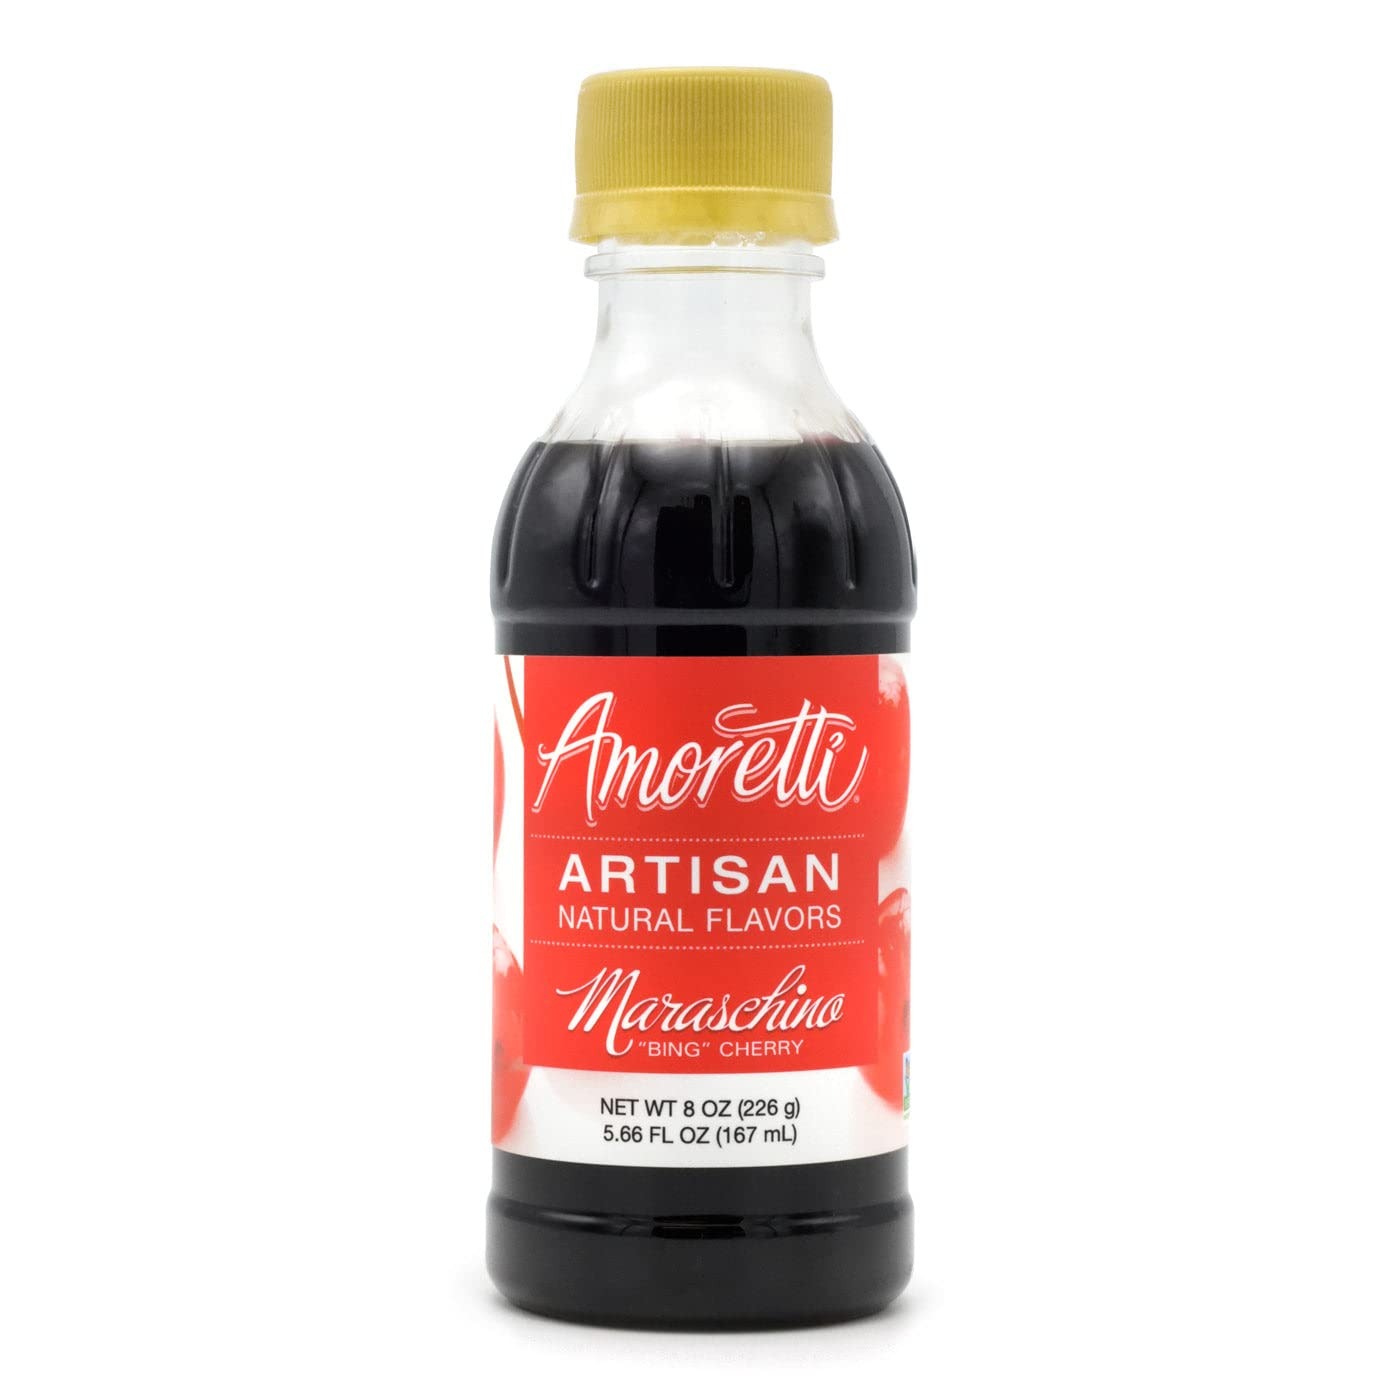
Item Name: Amoretti - Natural Maraschino Bing Cherry Artisan Flavor Paste, 8 oz, Perfect For Ice Cream, Beverages, Cakes, and more, Preservative Free, Vegan, Gluten Free, No Artificial Sweeteners, Concentrated
Bullet Point 1: INCREDIBLE VERSATILITY: Infuse incredible flavor into your cakes, macarons, buttercreams, frostings, ice creams, alcoholic and non-alcoholic beverages, and more with our Artisan Natural Flavors
Bullet Point 2: SPECIFICATIONS: No artificial ingredients, preservative-free, naturally flavored, naturally sweetened, Kosher Pareve, Vegan, gluten-free, and handcrafted in Southern California
Bullet Point 3: SUPER CONCENTRATED: 2 oz of Artisan Natural Flavor is equivalent to 24 oz of fruit purée
Bullet Point 4: HIGHEST QUALITY: We use only the finest and freshest ingredients to deliver delicious natural flavors in each serving
Bullet Point 5: SHELF-STABLE & CONVENIENT: Stays fresh even after opening, no refrigeration needed
Product Description: <p>Finally, a shelf stable (even after opening), natural alternative to purée! Ideal for flavoring macarons, gelato, yogurt, sorbet, ice cream, alcoholic & non-alcoholic beverages, and any of your creations. Cut operational costs with our natural flavors—no freezing, thawing, or reduction required. Ready-to-use and highly concentrated.</p> <p>Made with <b>real fruit flavors</b>, our <b>preservative-free, non-GMO, vegan, and Kosher Pareve</b> formula guarantees a <b>premium taste experience</b> in every sip. Plus, there's <b>no refrigeration required!</b></p> <p><b>Flavor:</b> high fat content baked goods, cheesecakes, buttercreams, cakes, whipped creams, cupcakes, frostings, and more!</p> <p><b>Enhance:</b> ice creams, gelatos, sorbets, frozen yogurts, mousses and more!</p> <p><b>Elevate:</b> craft beers, liqueurs, wines, and more!</p> <p><b>Proudly handcrafted in Southern California</b>, Amoretti Beverage Infusions are the ultimate choice for <i>home bartenders, cafés, restaurants, and professional mixologists</i>. Experience the perfect balance of <b>sweet and tart</b> with <b>Amoretti Beverage Infusion</b>—your go-to flavor booster for every drink!</p>
Value: 8.0
Unit: Ounce

Price: 15.87